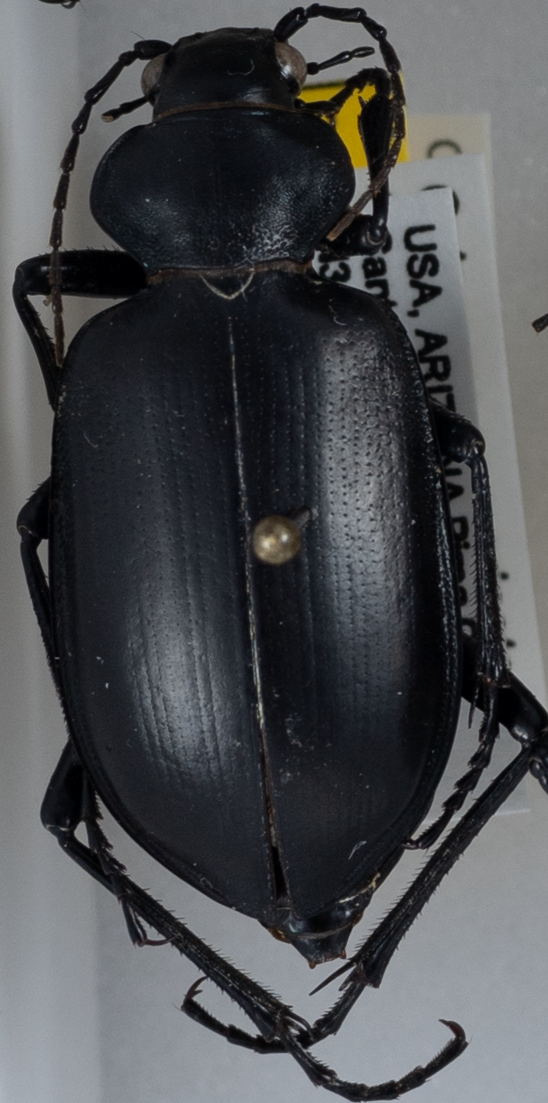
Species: Calosoma peregrinator
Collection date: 2021-08-10
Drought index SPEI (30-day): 2.09
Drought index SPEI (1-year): -0.668
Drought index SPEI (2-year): -0.926